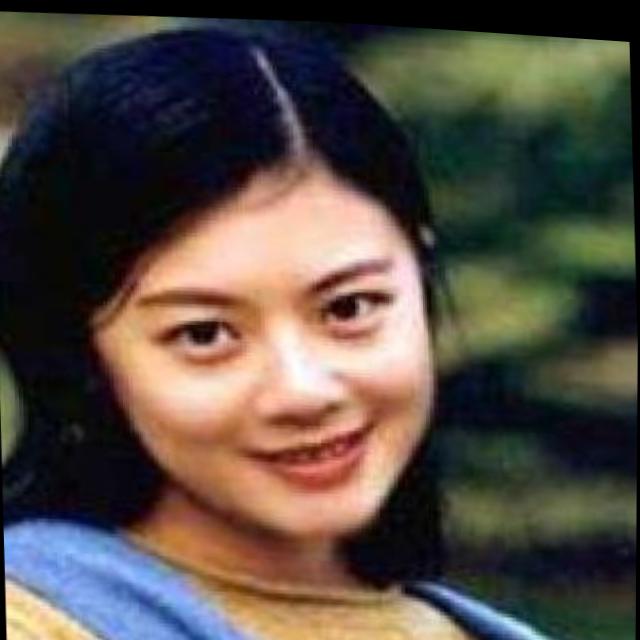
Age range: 21-44